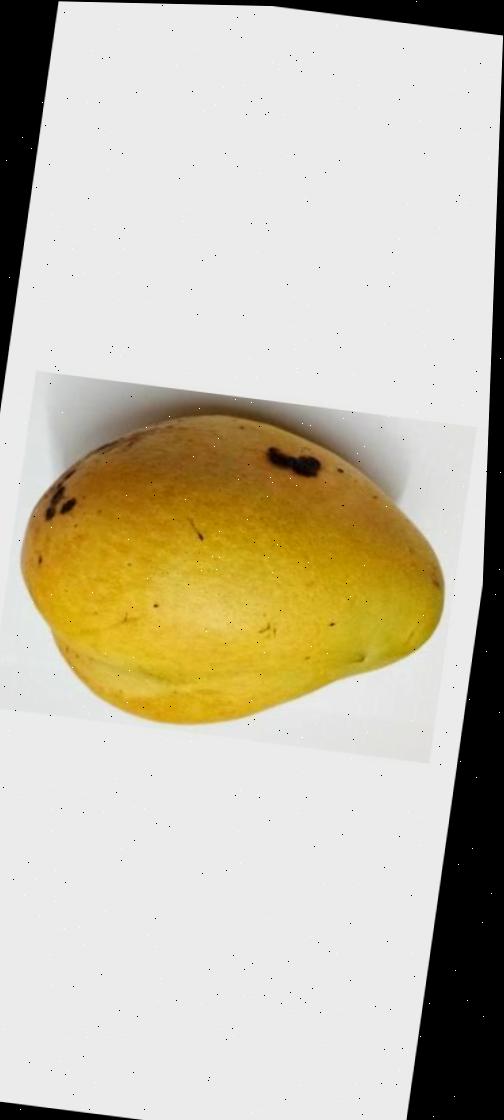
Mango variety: Bari-11